Expansion joint

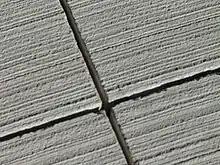
Saw cut control joints in concrete

Control joints, or contraction joints, are sometimes confused with expansion joints, but have a different purpose and function. Concrete and asphalt have relatively weak tensile strength, and typically form random cracks as they age, shrink, and are exposed to environmental stresses (including stresses of thermal expansion and contraction). Control joints attempt to attenuate cracking by designating lines for stress relief. They are cut into pavement at regular intervals. Cracks tend to form along the cuts, rather than in random fashion elsewhere. This is primarily an aesthetic issue; the appearance of even, regular cracking, which may be hidden in the joint’s crevice, is often preferred over random cracking.